Mighty Oak (film)

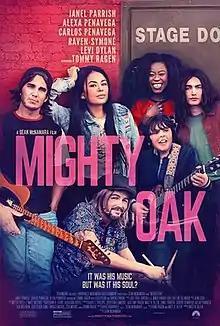
Theatrical release poster

Mighty Oak is a 2020 American comedy-drama musical film directed by Sean McNamara.